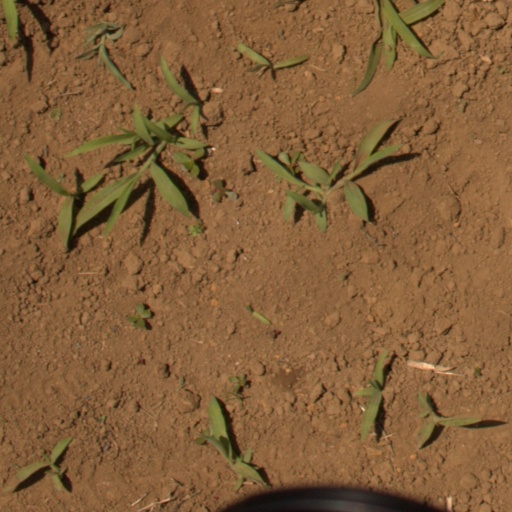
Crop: Jerusalem artichoke